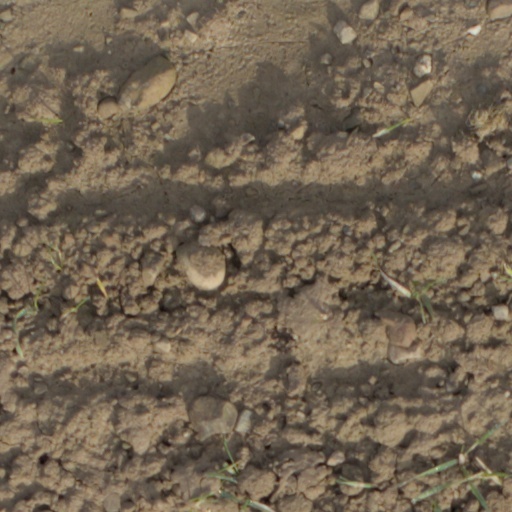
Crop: wheat